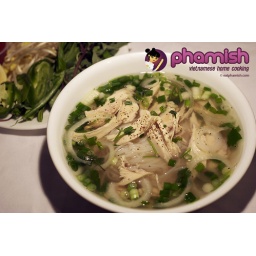
Chicken served in a chicken broth with rice noodles, bean sprouts, fresh basil, jalapenos and a slice of lemon